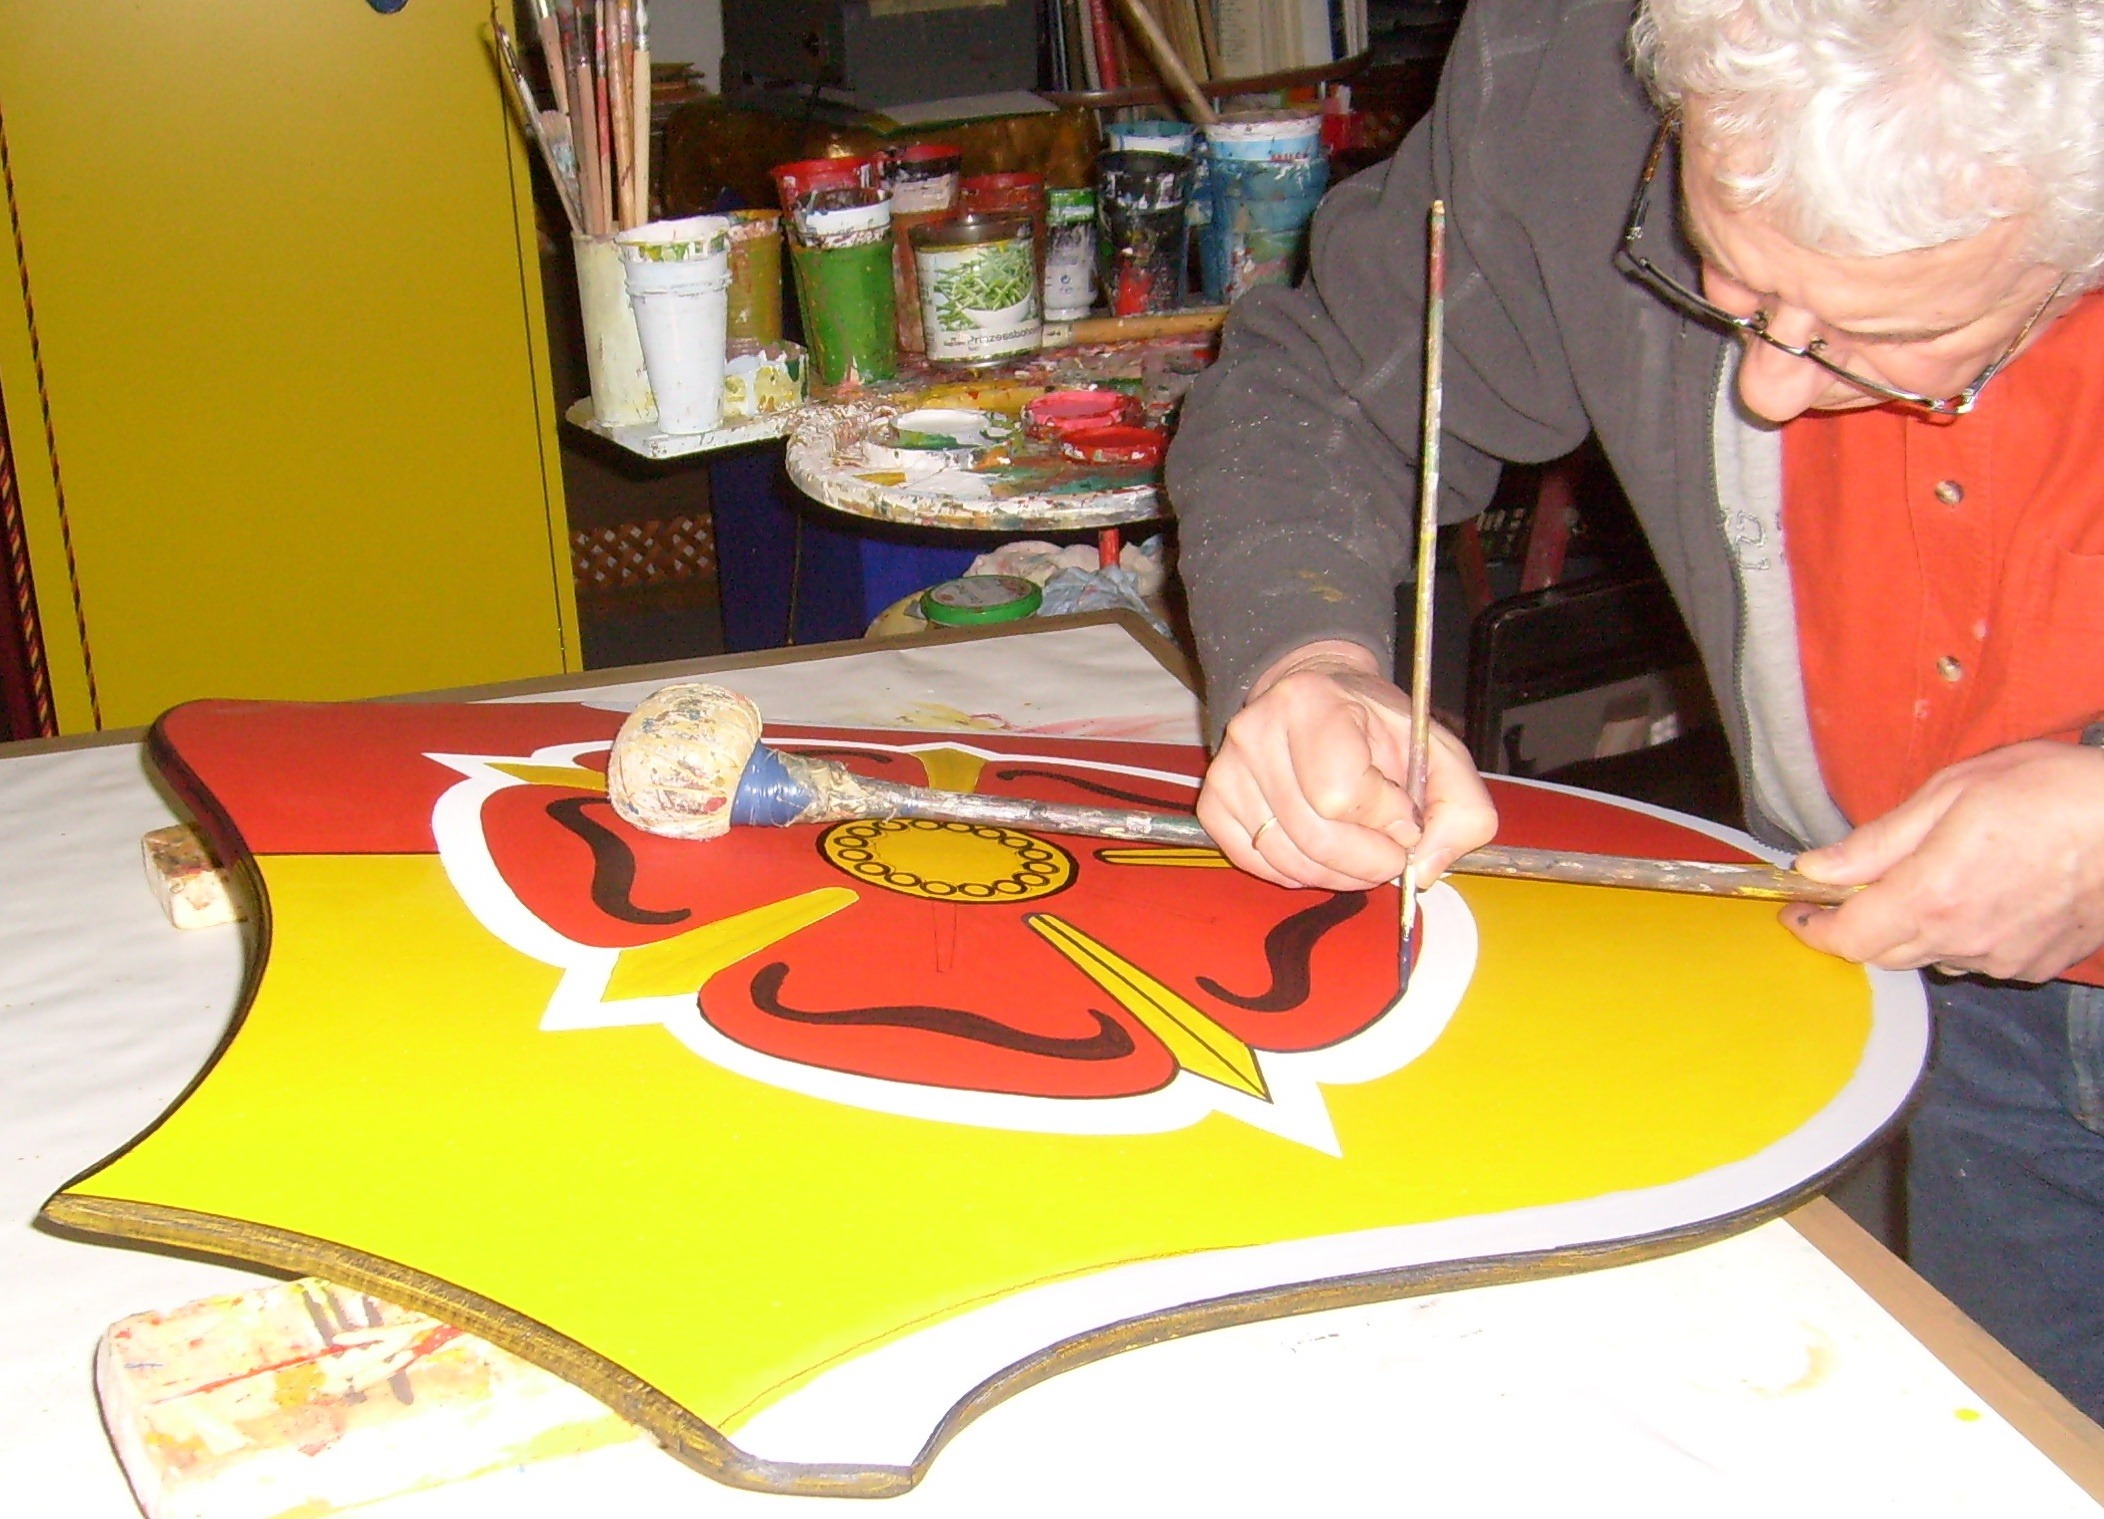
play, food, paint brush, art, coat of arms of painting, script painter, time stock, lipper coat of arms